Fumio Nutahara

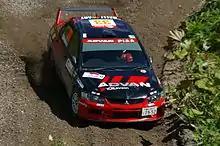
Nutahara on his way to finishing eighth in the 2006 Rally Japan

is a Japanese rally driver. He finished eighth on the 2006 Rally Japan to score one World Rally Championship point.